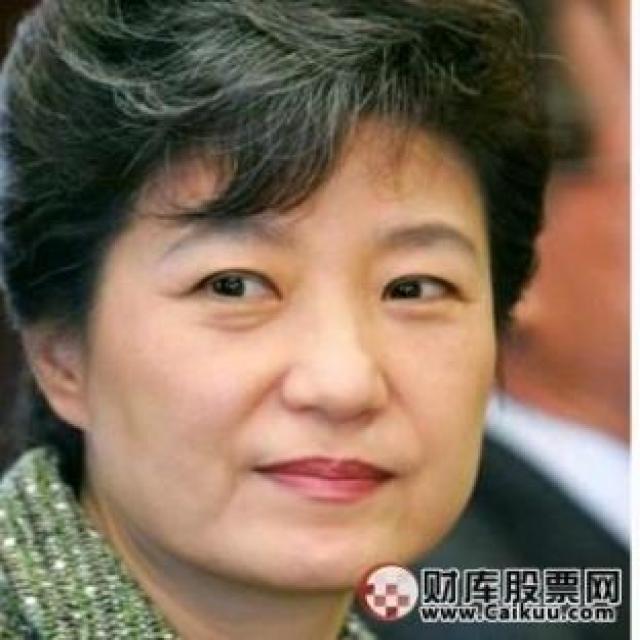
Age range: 45-64